Roland II Rátót

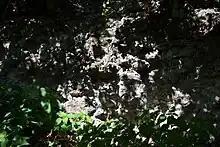
Remains of the stone wall of Gede Castle (present-day Hodejov in Slovakia), owned by Roland Rátót

For his military service, Roland was made Master of the horse by Ladislaus IV in 1283. It is possible he belonged to that baronial group, which was dominated by the "gens" Csák during that time. The alliance disintegrated by the following year with the deaths of brothers Matthew II and Peter I Csák. Thus Roland also lost his office. He was replaced by James Borsa, who was first mentioned in that capacity in August 1284.